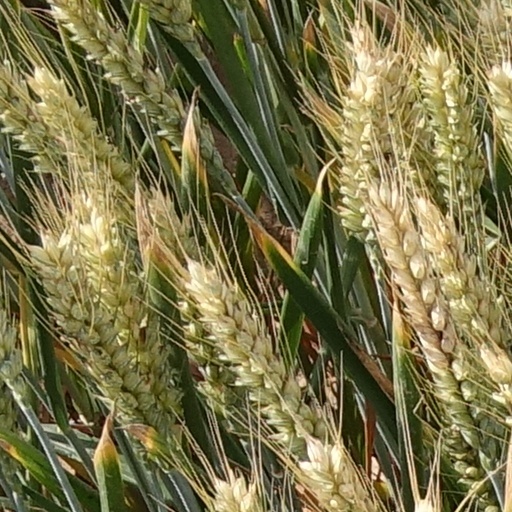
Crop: wheat